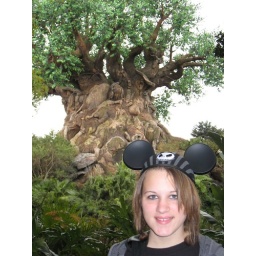
If you look at the larger size, you can see all of the animals within the tree